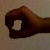
The image shows a hand gesture representing the number 0 in Indian Sign Language.